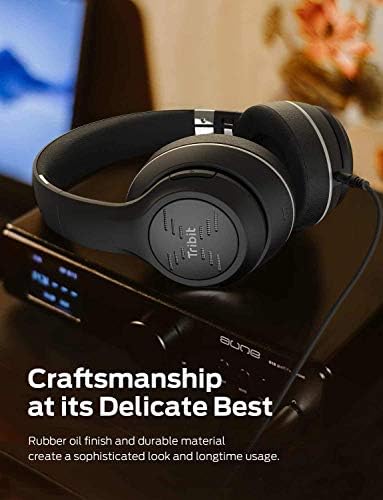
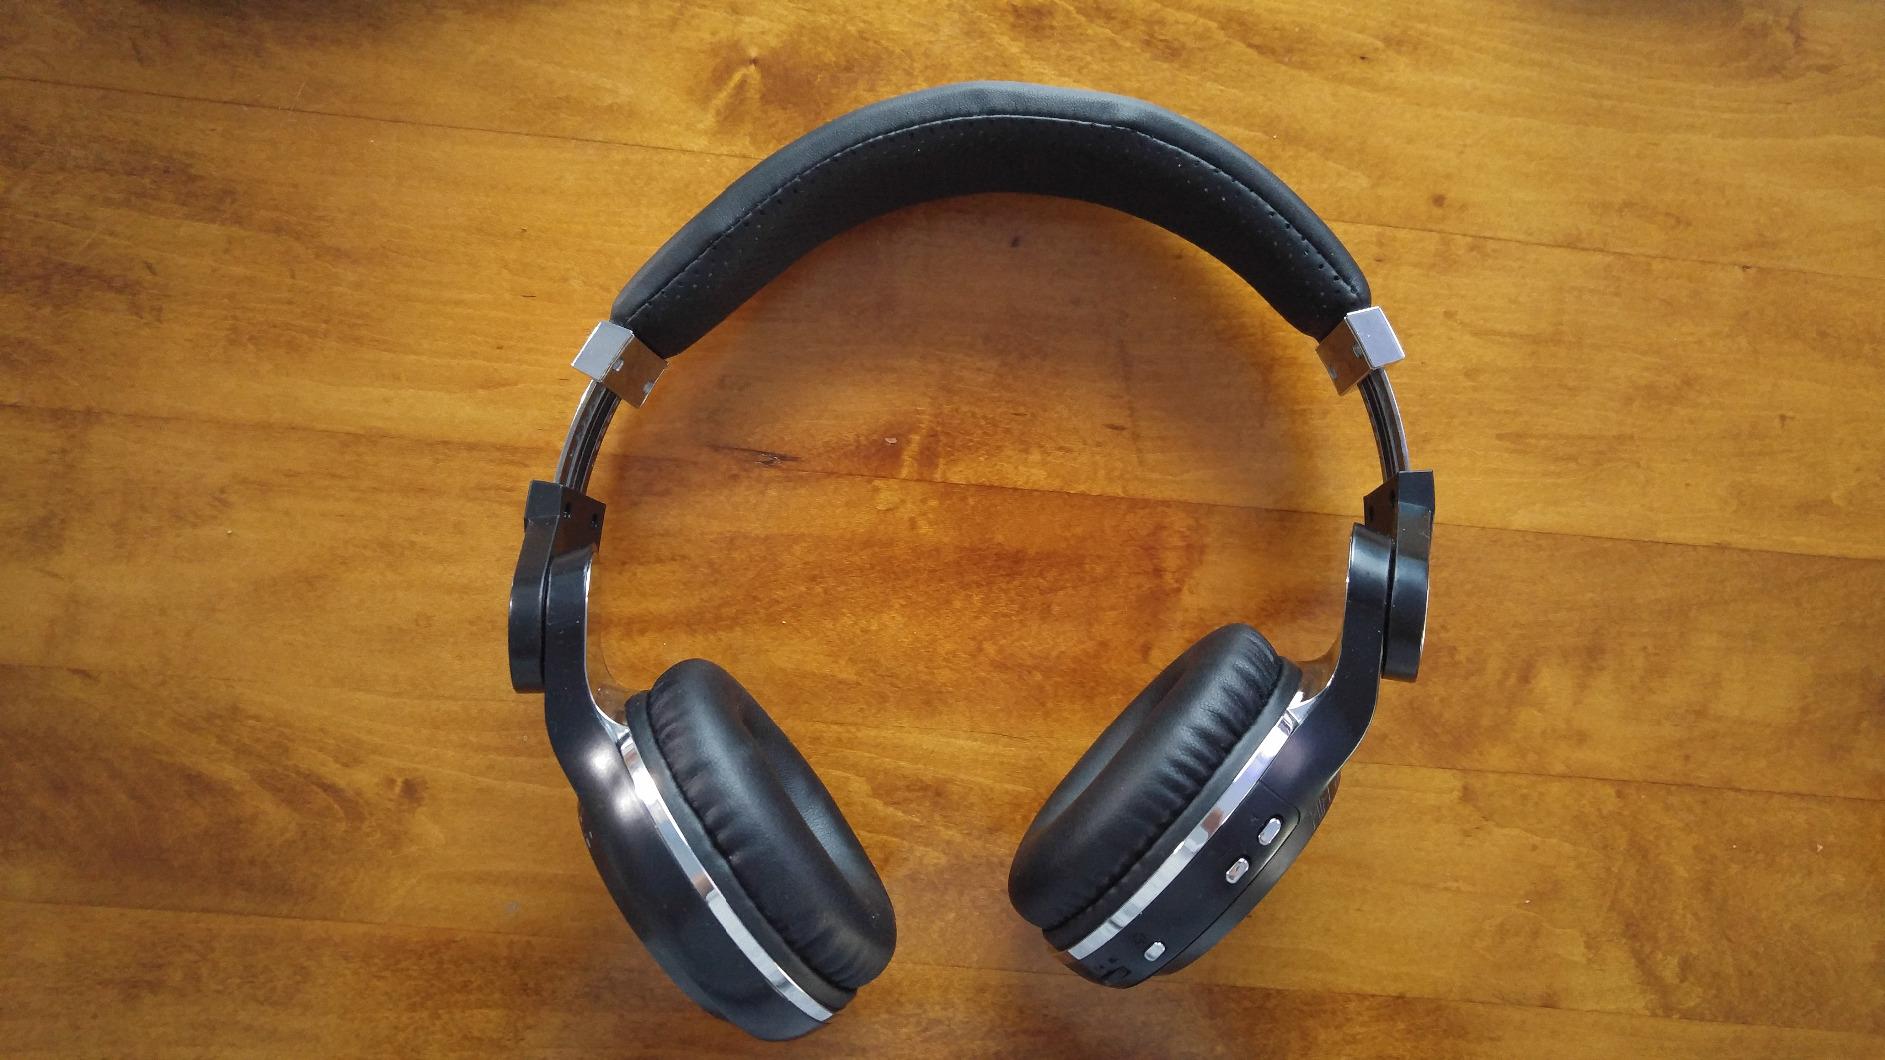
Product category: headphones
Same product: no